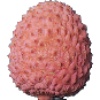
Label: Lychee 1